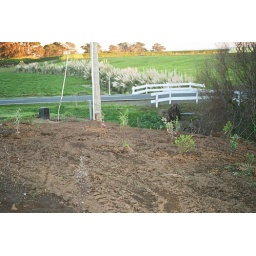
Newly planted native trees looking back towards the road from in front of the house